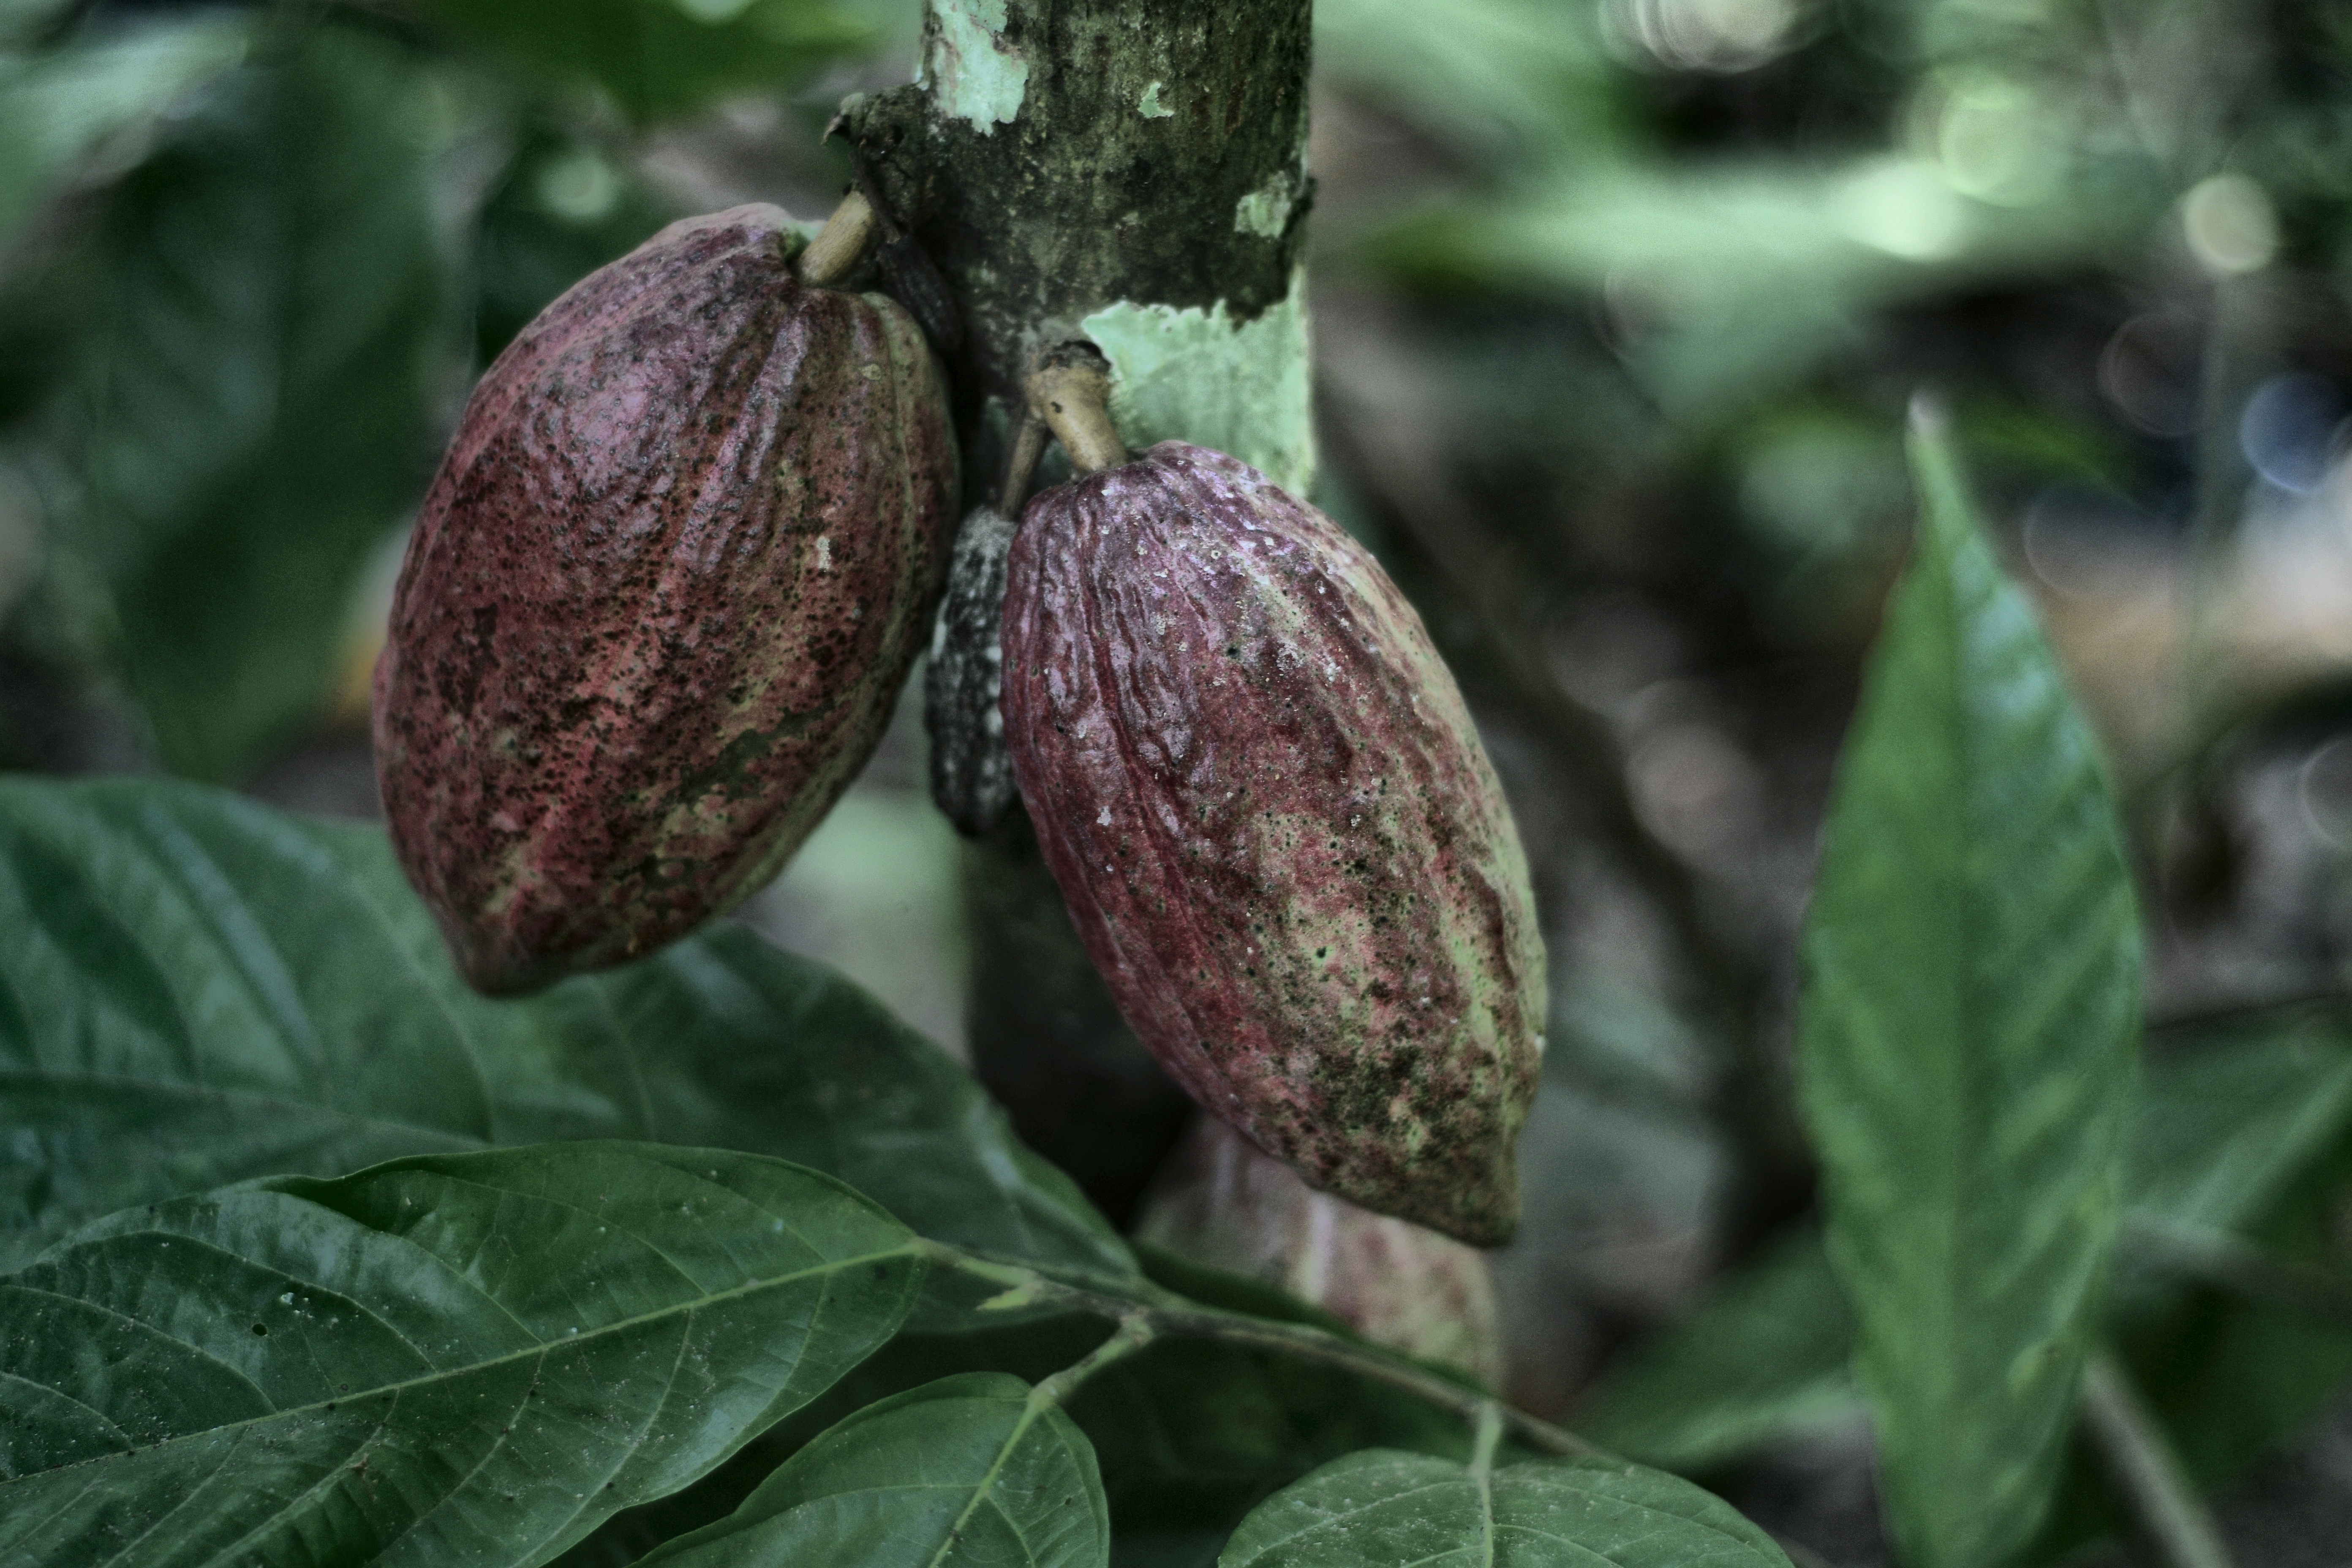
Maturity: unmature
Variety: Amelonado